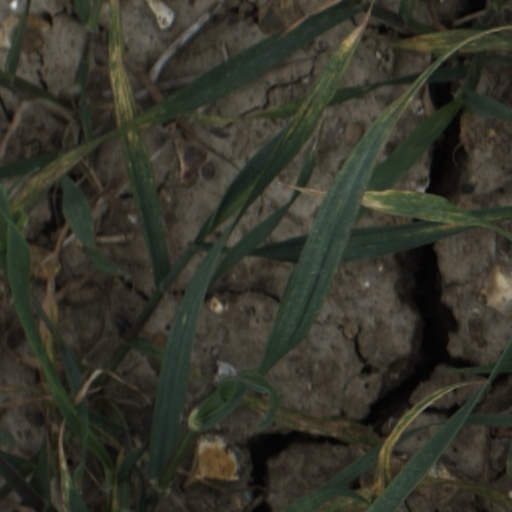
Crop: wheat